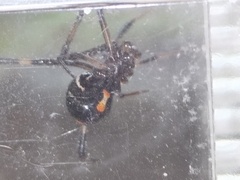
Species: Lactrodectus_hesperus